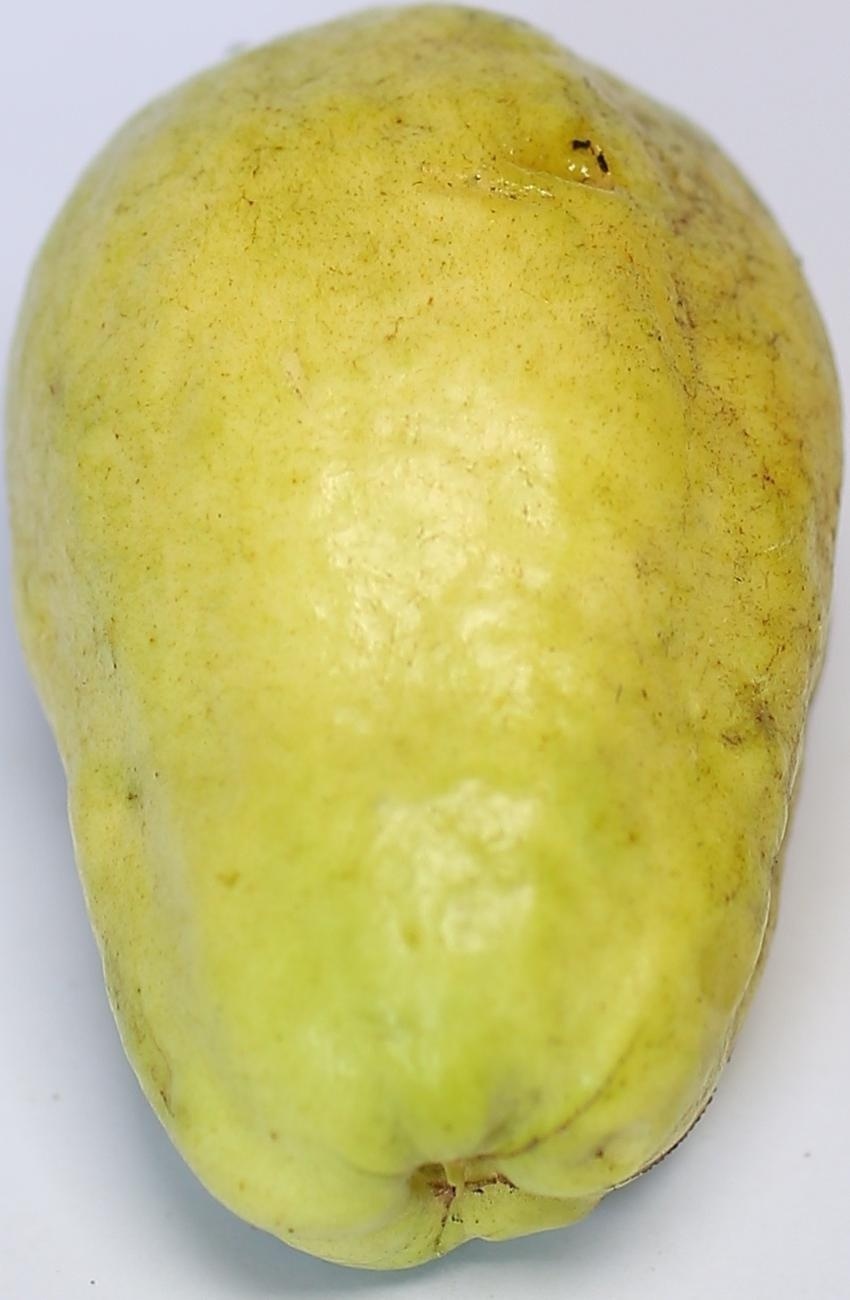
Maturity: mature-green
Variety: thadhrami